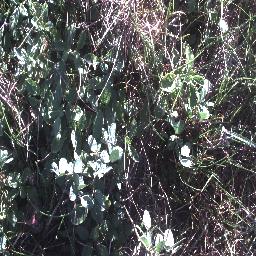
Label: negative